Edge Creek

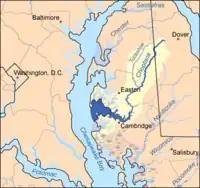
Map of the rivers of the Eastern Shore of Maryland with the Choptank and its watershed highlighted

Edge Creek is a bay in Talbot County, Maryland, in the United States. It is small tributary on the eastern edge of Broad Creek that flows from the north, dividing it from Leadenham Creek. The bay is surrounded by the peninsula of Royal Oak on three sides.